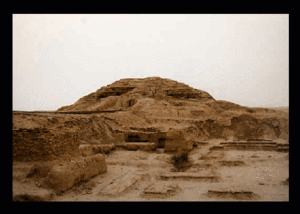
Ishtar est une déesse mésopotamienne d'origine sémitique, vénérée chez les Akkadiens, Babyloniens et Assyriens. Elle correspond à la déesse de la mythologie sumérienne Inanna avec qui elle est confondue, une même déesse se trouvant manifestement derrière ces deux noms. Elle est considérée comme symbole de la femme, une divinité astrale associée à la planète Vénus, une déesse de l'amour et de la guerre, et souvent une divinité souveraine dont l'appui est nécessaire pour régner sur un royaume.
Uruk est une ville de l'ancienne Mésopotamie, dans le sud de l'Irak. Le site est aujourd'hui appelé Warka, terme dérivé de son nom antique, qui vient de l'akkadien, lui-même issu du nom sumérien ou pré-sumérien Unug, et qui a aussi donné l'hébreu Erekh dans la Bible. Le site d'Uruk fut occupé à partir de la période d'Obeïd, et ce jusqu'au IIIᵉ siècle de notre ère. Cette ville joua un rôle très important sur les plans religieux et politiques pendant quatre millénaires.
Une ziggurat est un édifice religieux mésopotamien à degrés, présent aussi en Élam, constitué de plusieurs terrasses supportant probablement un temple construit à son sommet. Le terme vient de l'akkadien ziqqurratu, dérivé du verbe zaqāru, « élever », « construire en hauteur ». On peut donc le traduire par « la très haute ». Il s'agit du monument le plus spectaculaire de la civilisation mésopotamienne, dont le souvenir a survécu bien après sa disparition grâce au récit biblique de la Tour de Babel, inspiré par la ziggurat de Babylone.